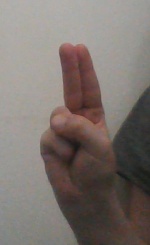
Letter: taa